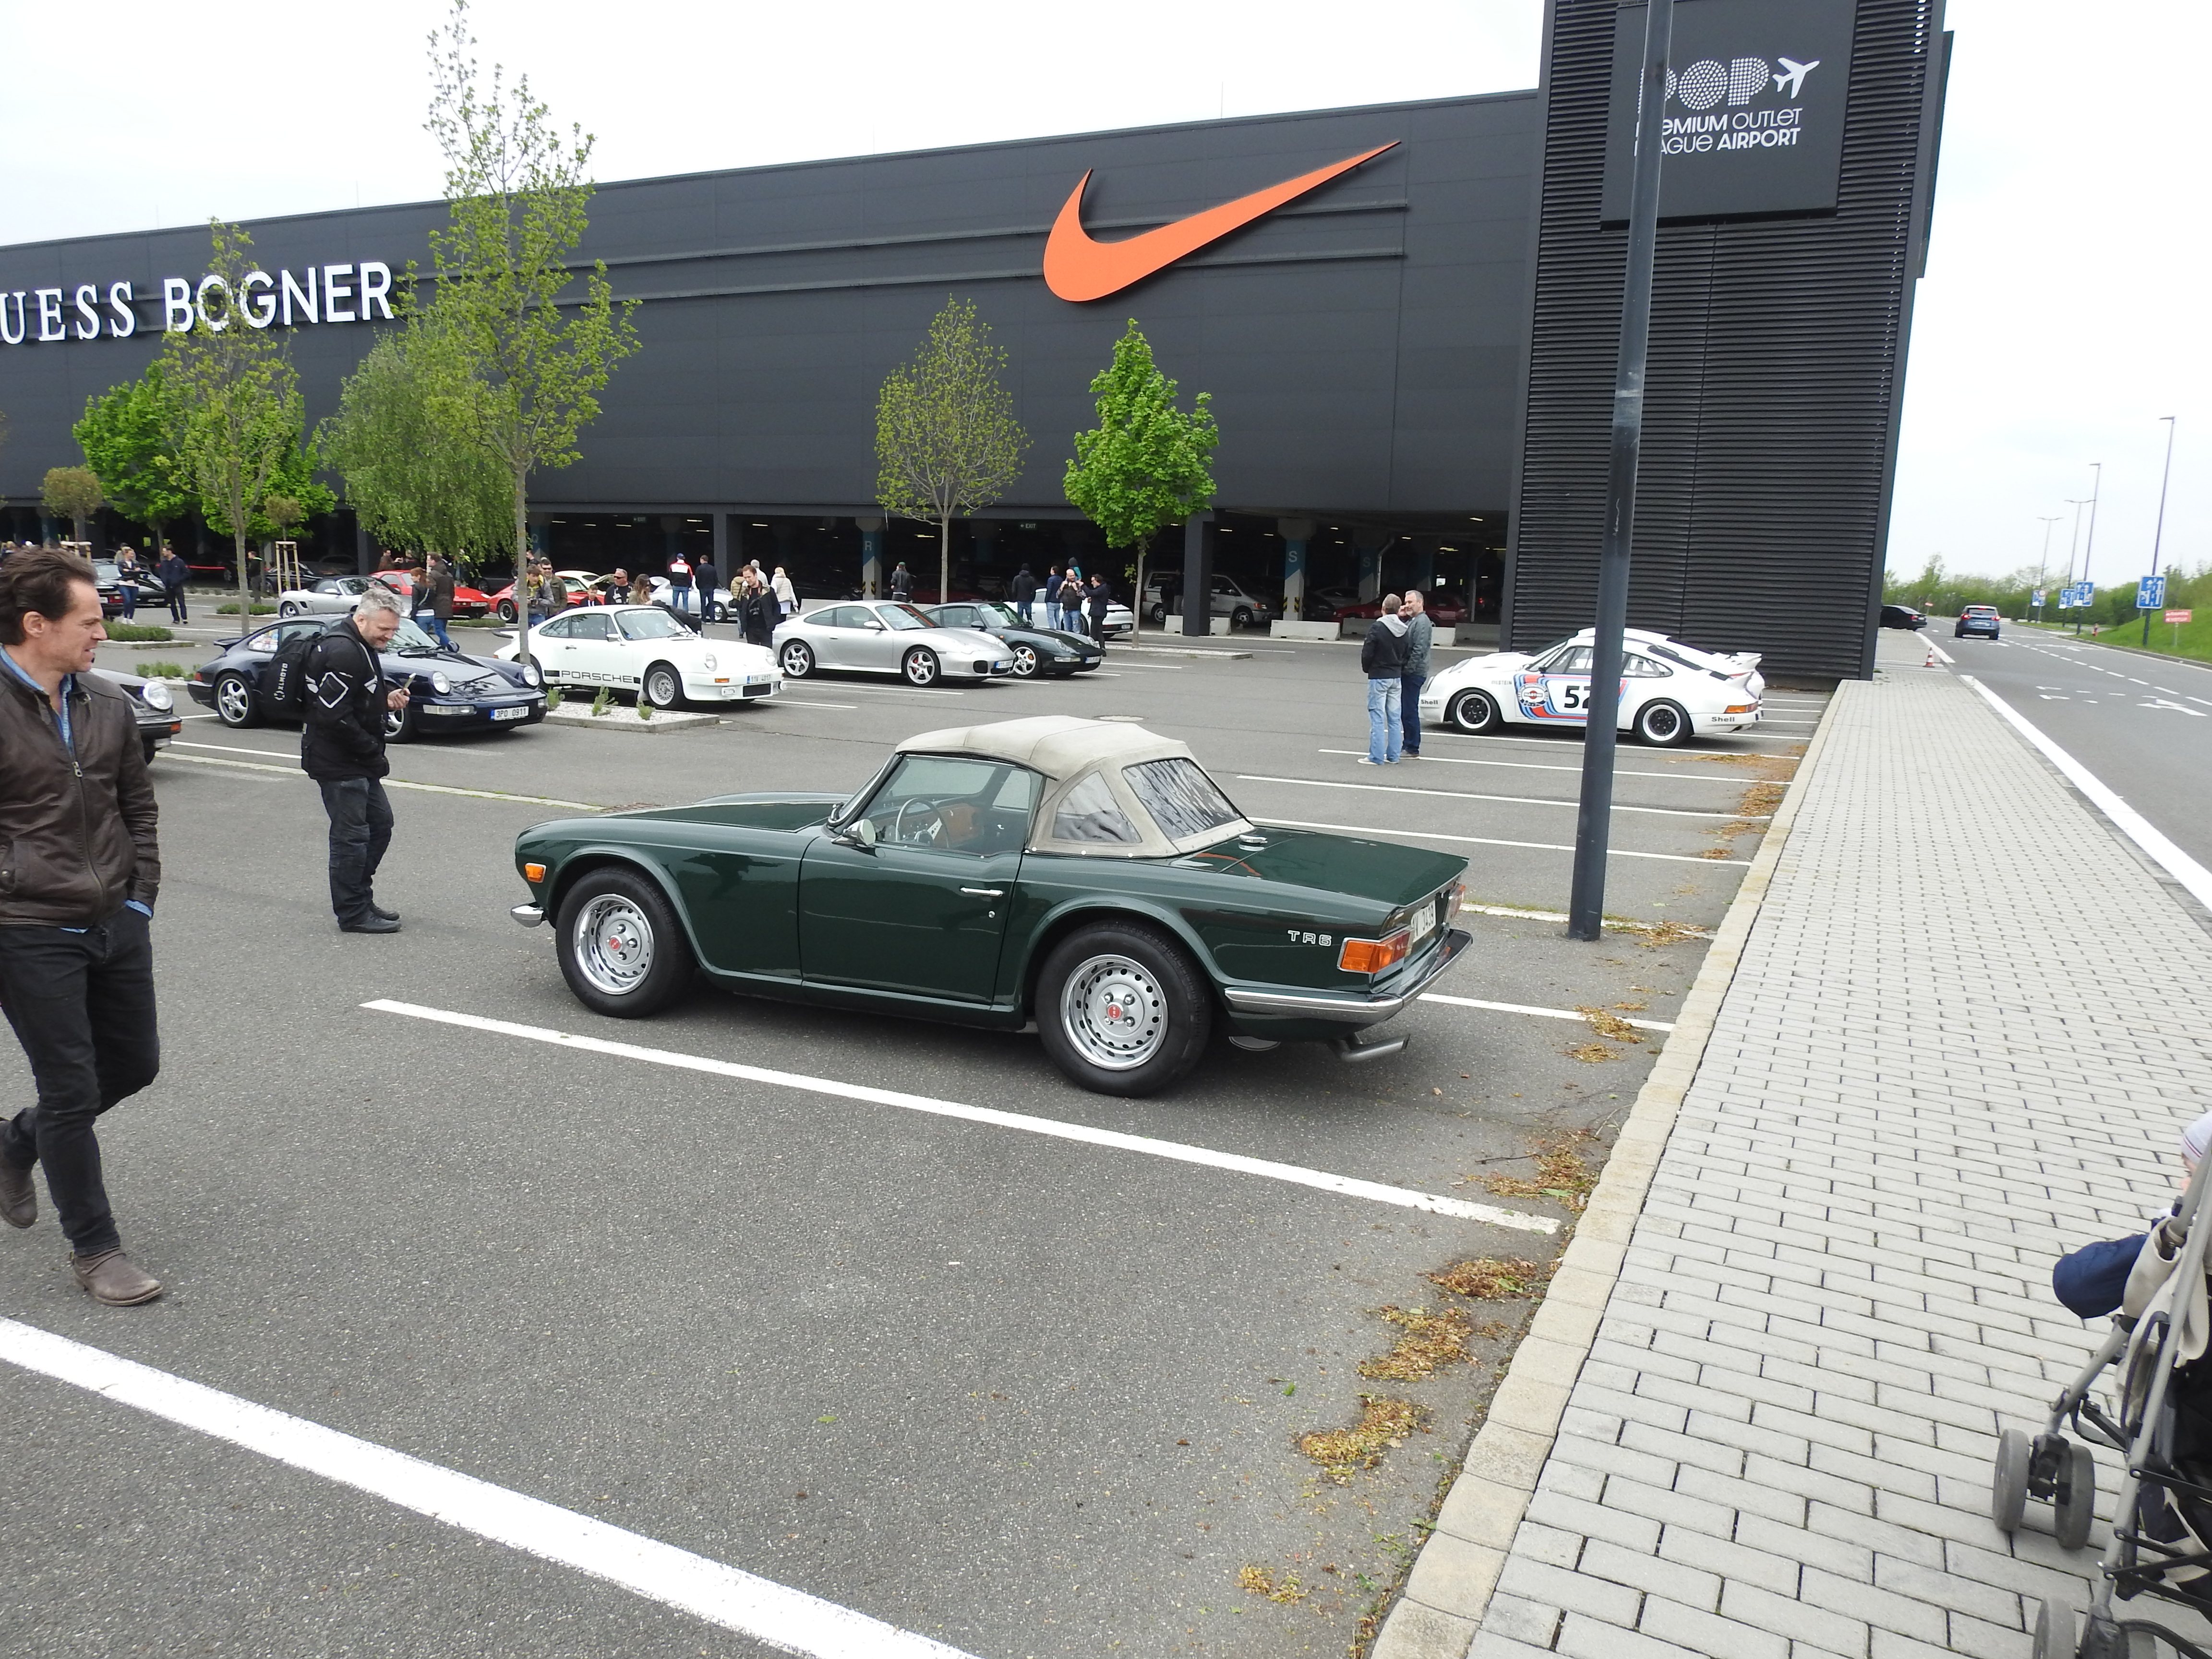
veteran, land vehicle, vehicle, car, triumph tr6, classic car, convertible, sports car, sedan, triumph tr250, coupe, Triumph tr4a, triumph tr4, antique car, road, asphalt